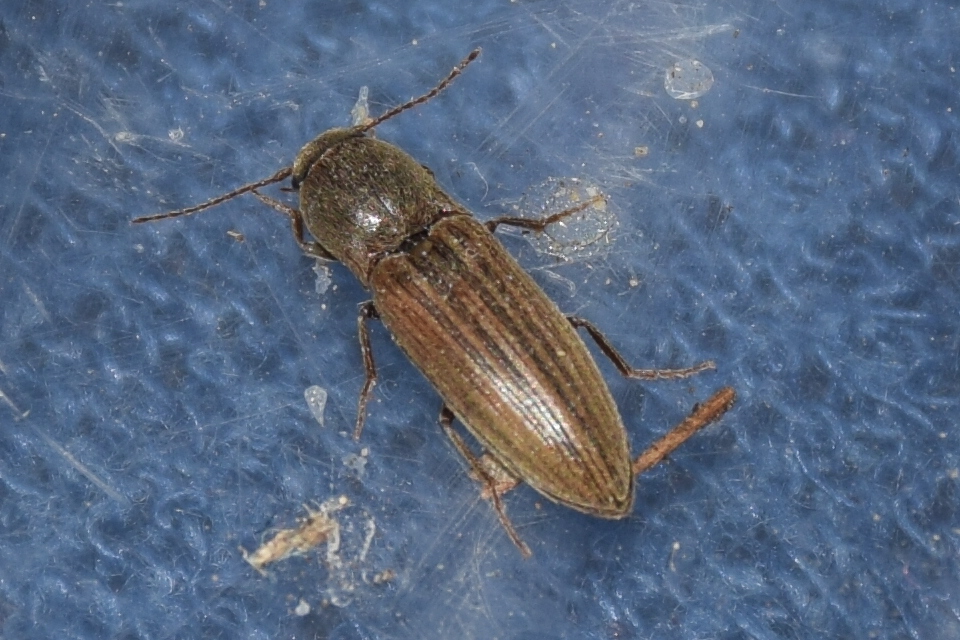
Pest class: clickbeetles_wireworms